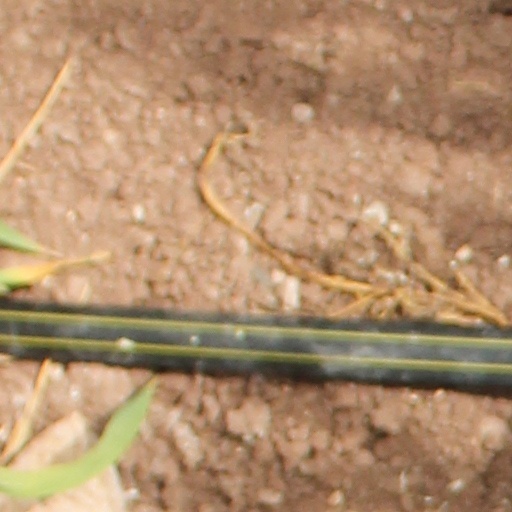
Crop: wheat